Funan

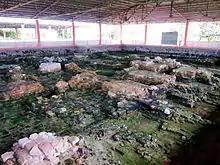
The archeological site of Go Cay Thi, Oc Eo

The first modern scholar to reconstruct the history of the ancient polity of Funan was Paul Pelliot, who in his ground-breaking article "Le Fou-nan" of 1903 drew exclusively on Chinese historical records to set forth the sequence of documented events connecting the foundation of Funan in approximately the 1st century CE with its demise by conquest in the 6th to 7th century. Scholars critical of Pelliot's Chinese sources have expressed scepticism regarding his conclusions.